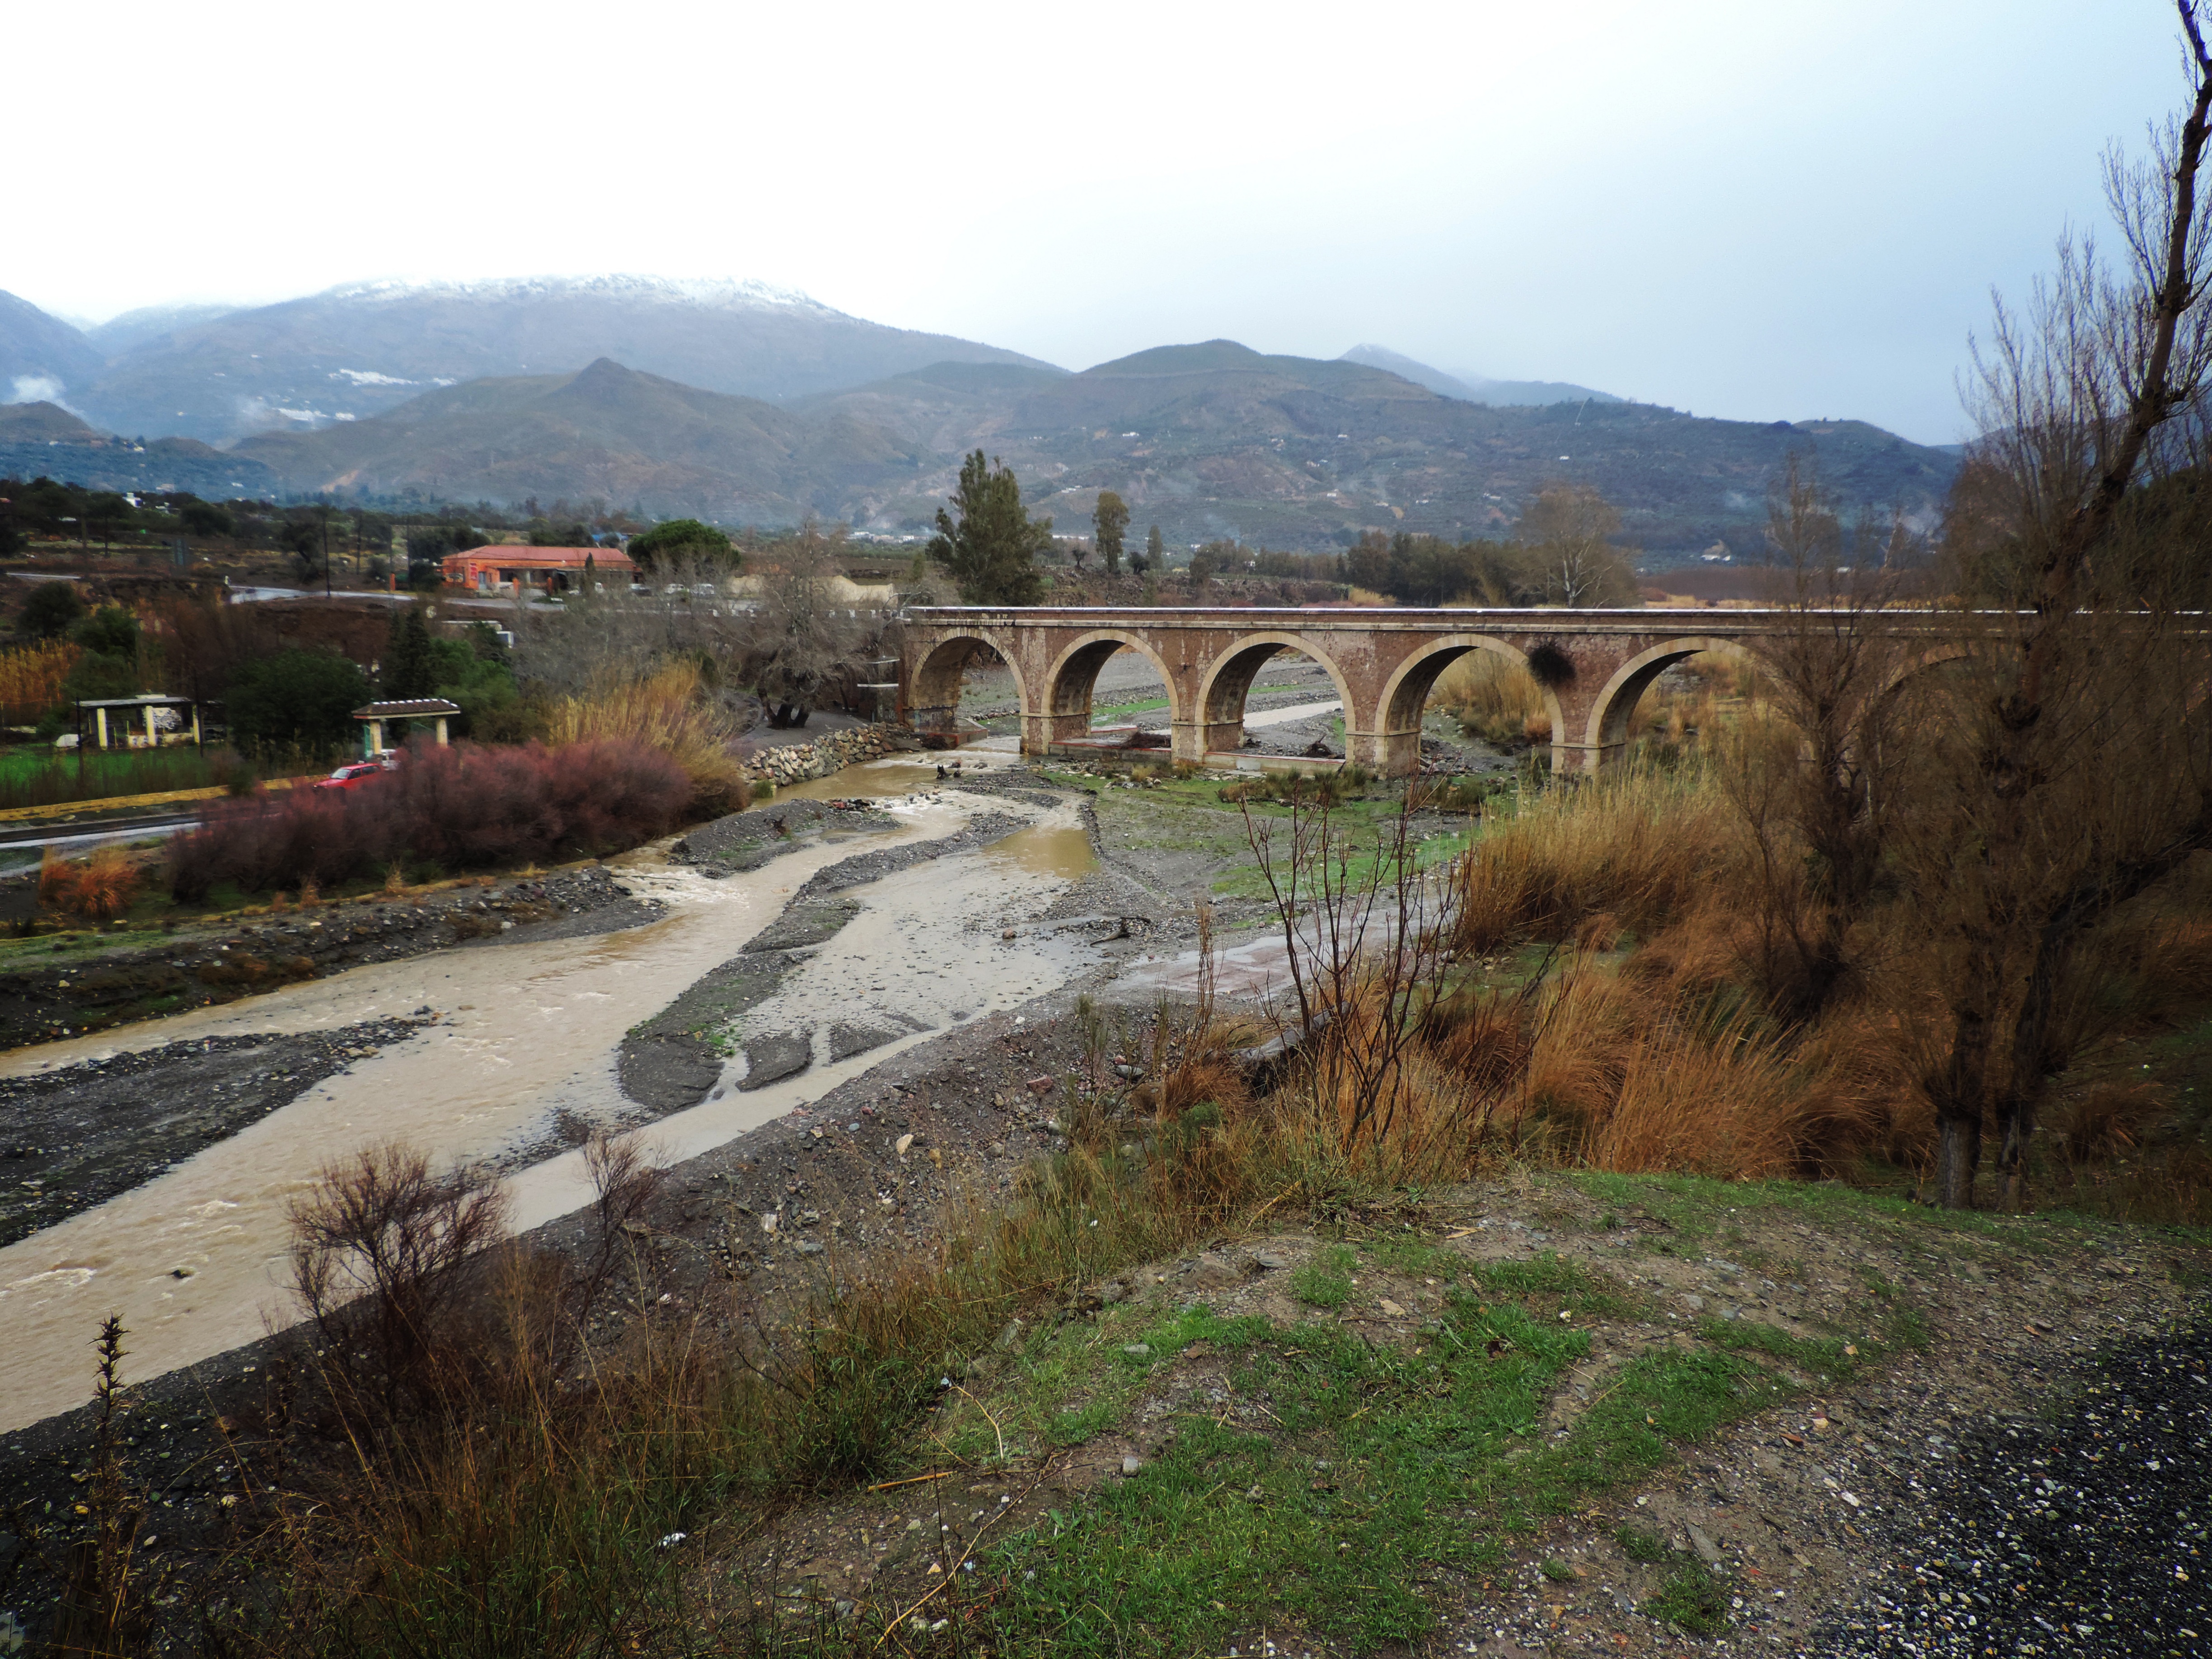
track, bridge, tunnel, transport, reservoir, waterway, infrastructure, viaduct, rail transport